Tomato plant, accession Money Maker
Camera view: vertical (180 deg); turntable rotation: 240 degrees
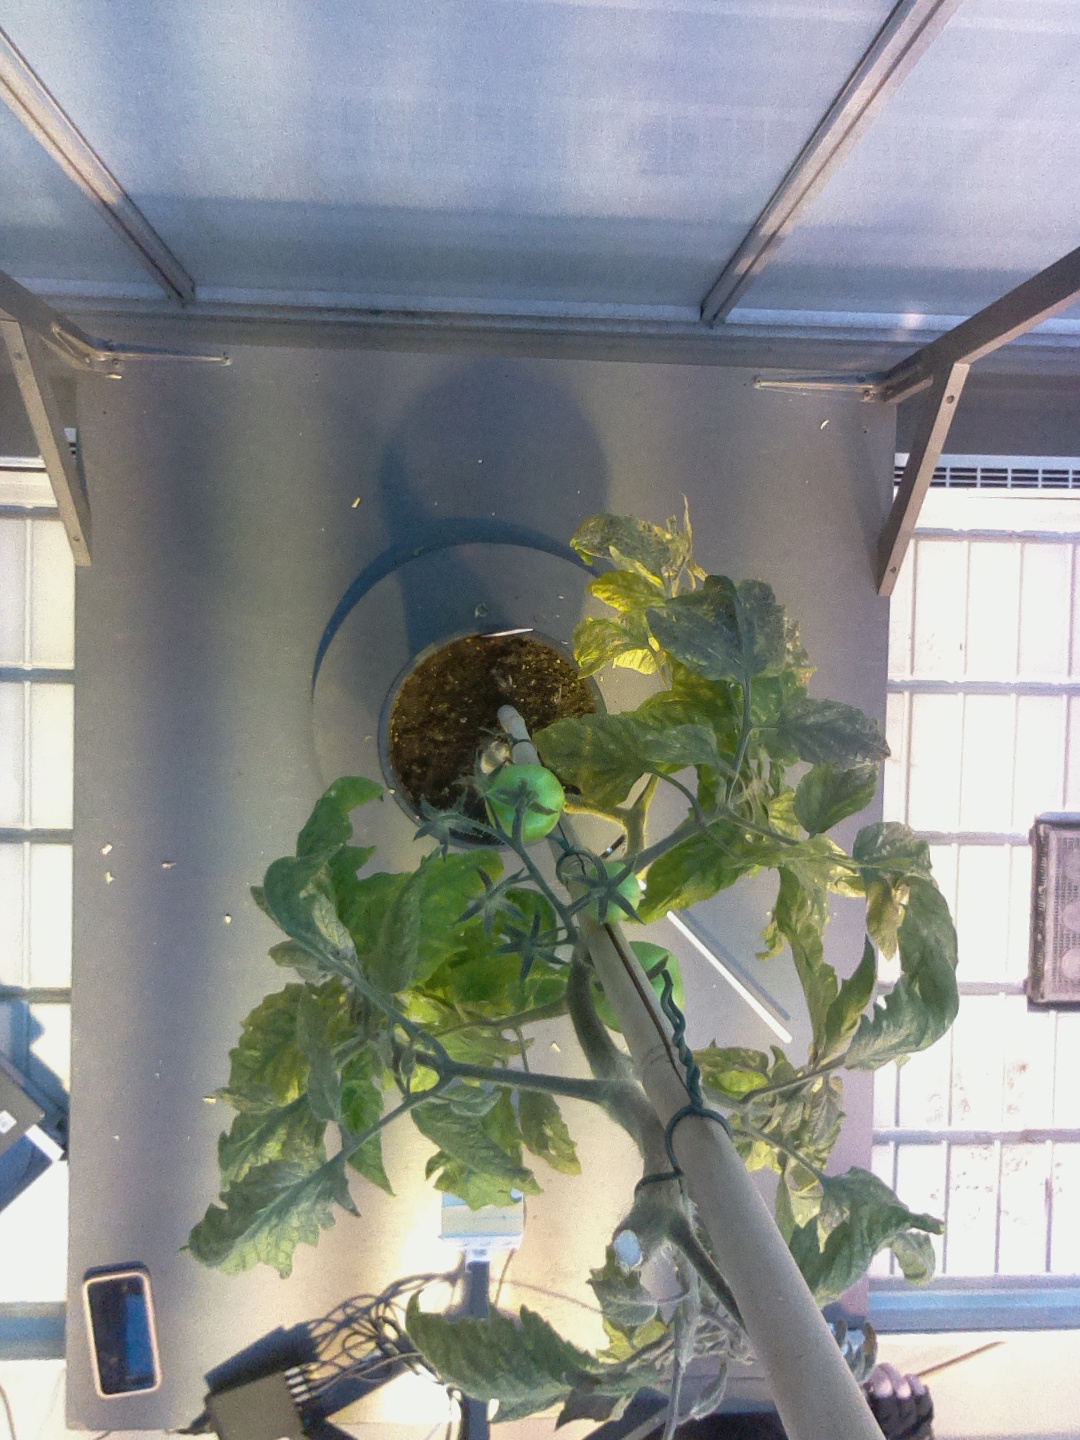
BBCH growth stage 76: 60%-70% of final fruit size